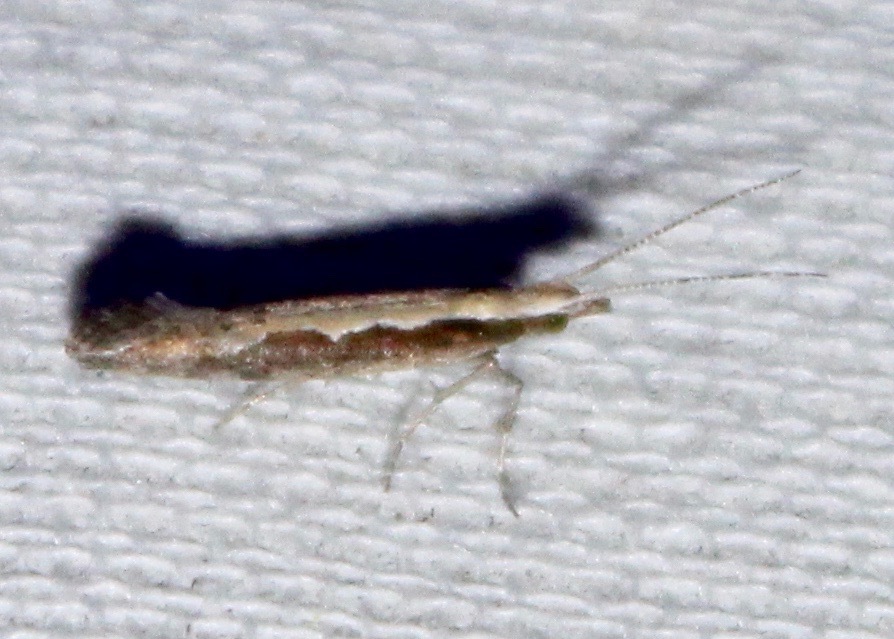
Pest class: diamondback_moth